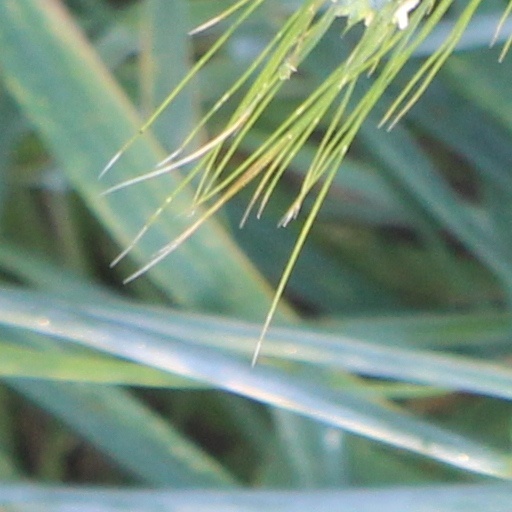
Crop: wheat